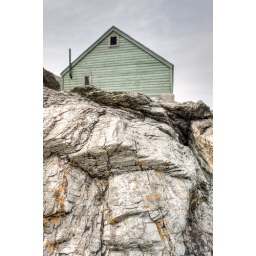
The wise man built his house upon Lundy's rocks